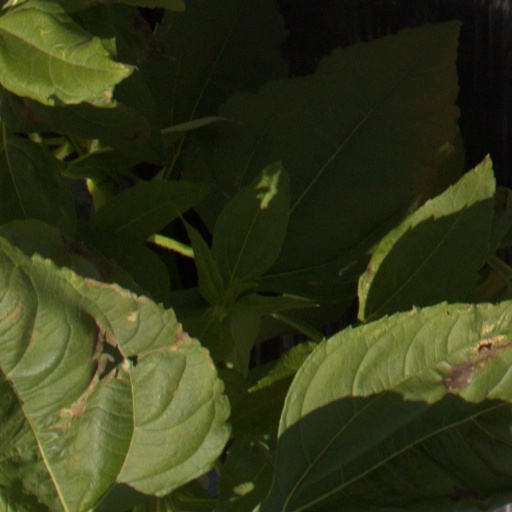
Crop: Jerusalem artichoke